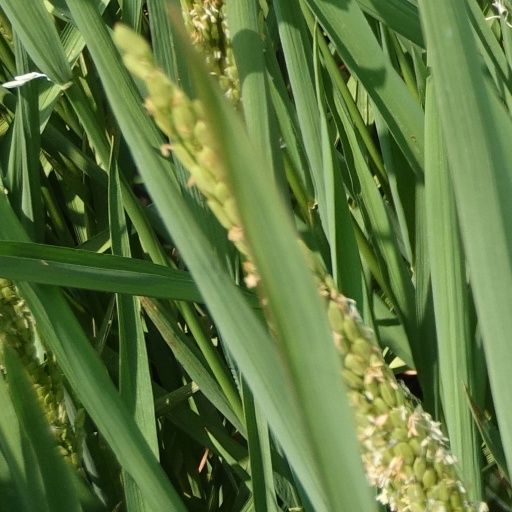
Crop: rice